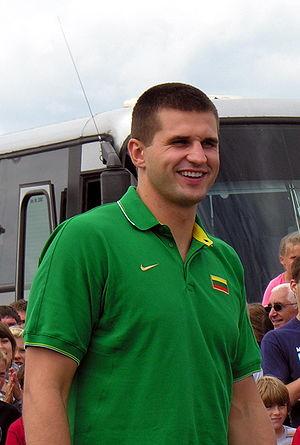
Linas Kleiza, né le 3 janvier 1985 à Kaunas, est un joueur lituanien de basket-ball, évoluant au poste d'ailier fort.
L'Euroligue de basket-ball 2009-2010 est la 53ᵉ édition de l'Euroligue masculine, compétition qui rassemble les 24 meilleurs clubs de basket-ball du continent européen. Barcelone a remporté la finale face à l'Olympiakós Le Pirée à Paris, ville hôte du Final Four 2010.
Cet article liste les effectifs des équipes participant au Championnat d'Europe de basket-ball 2013.